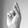
ASL letter: K